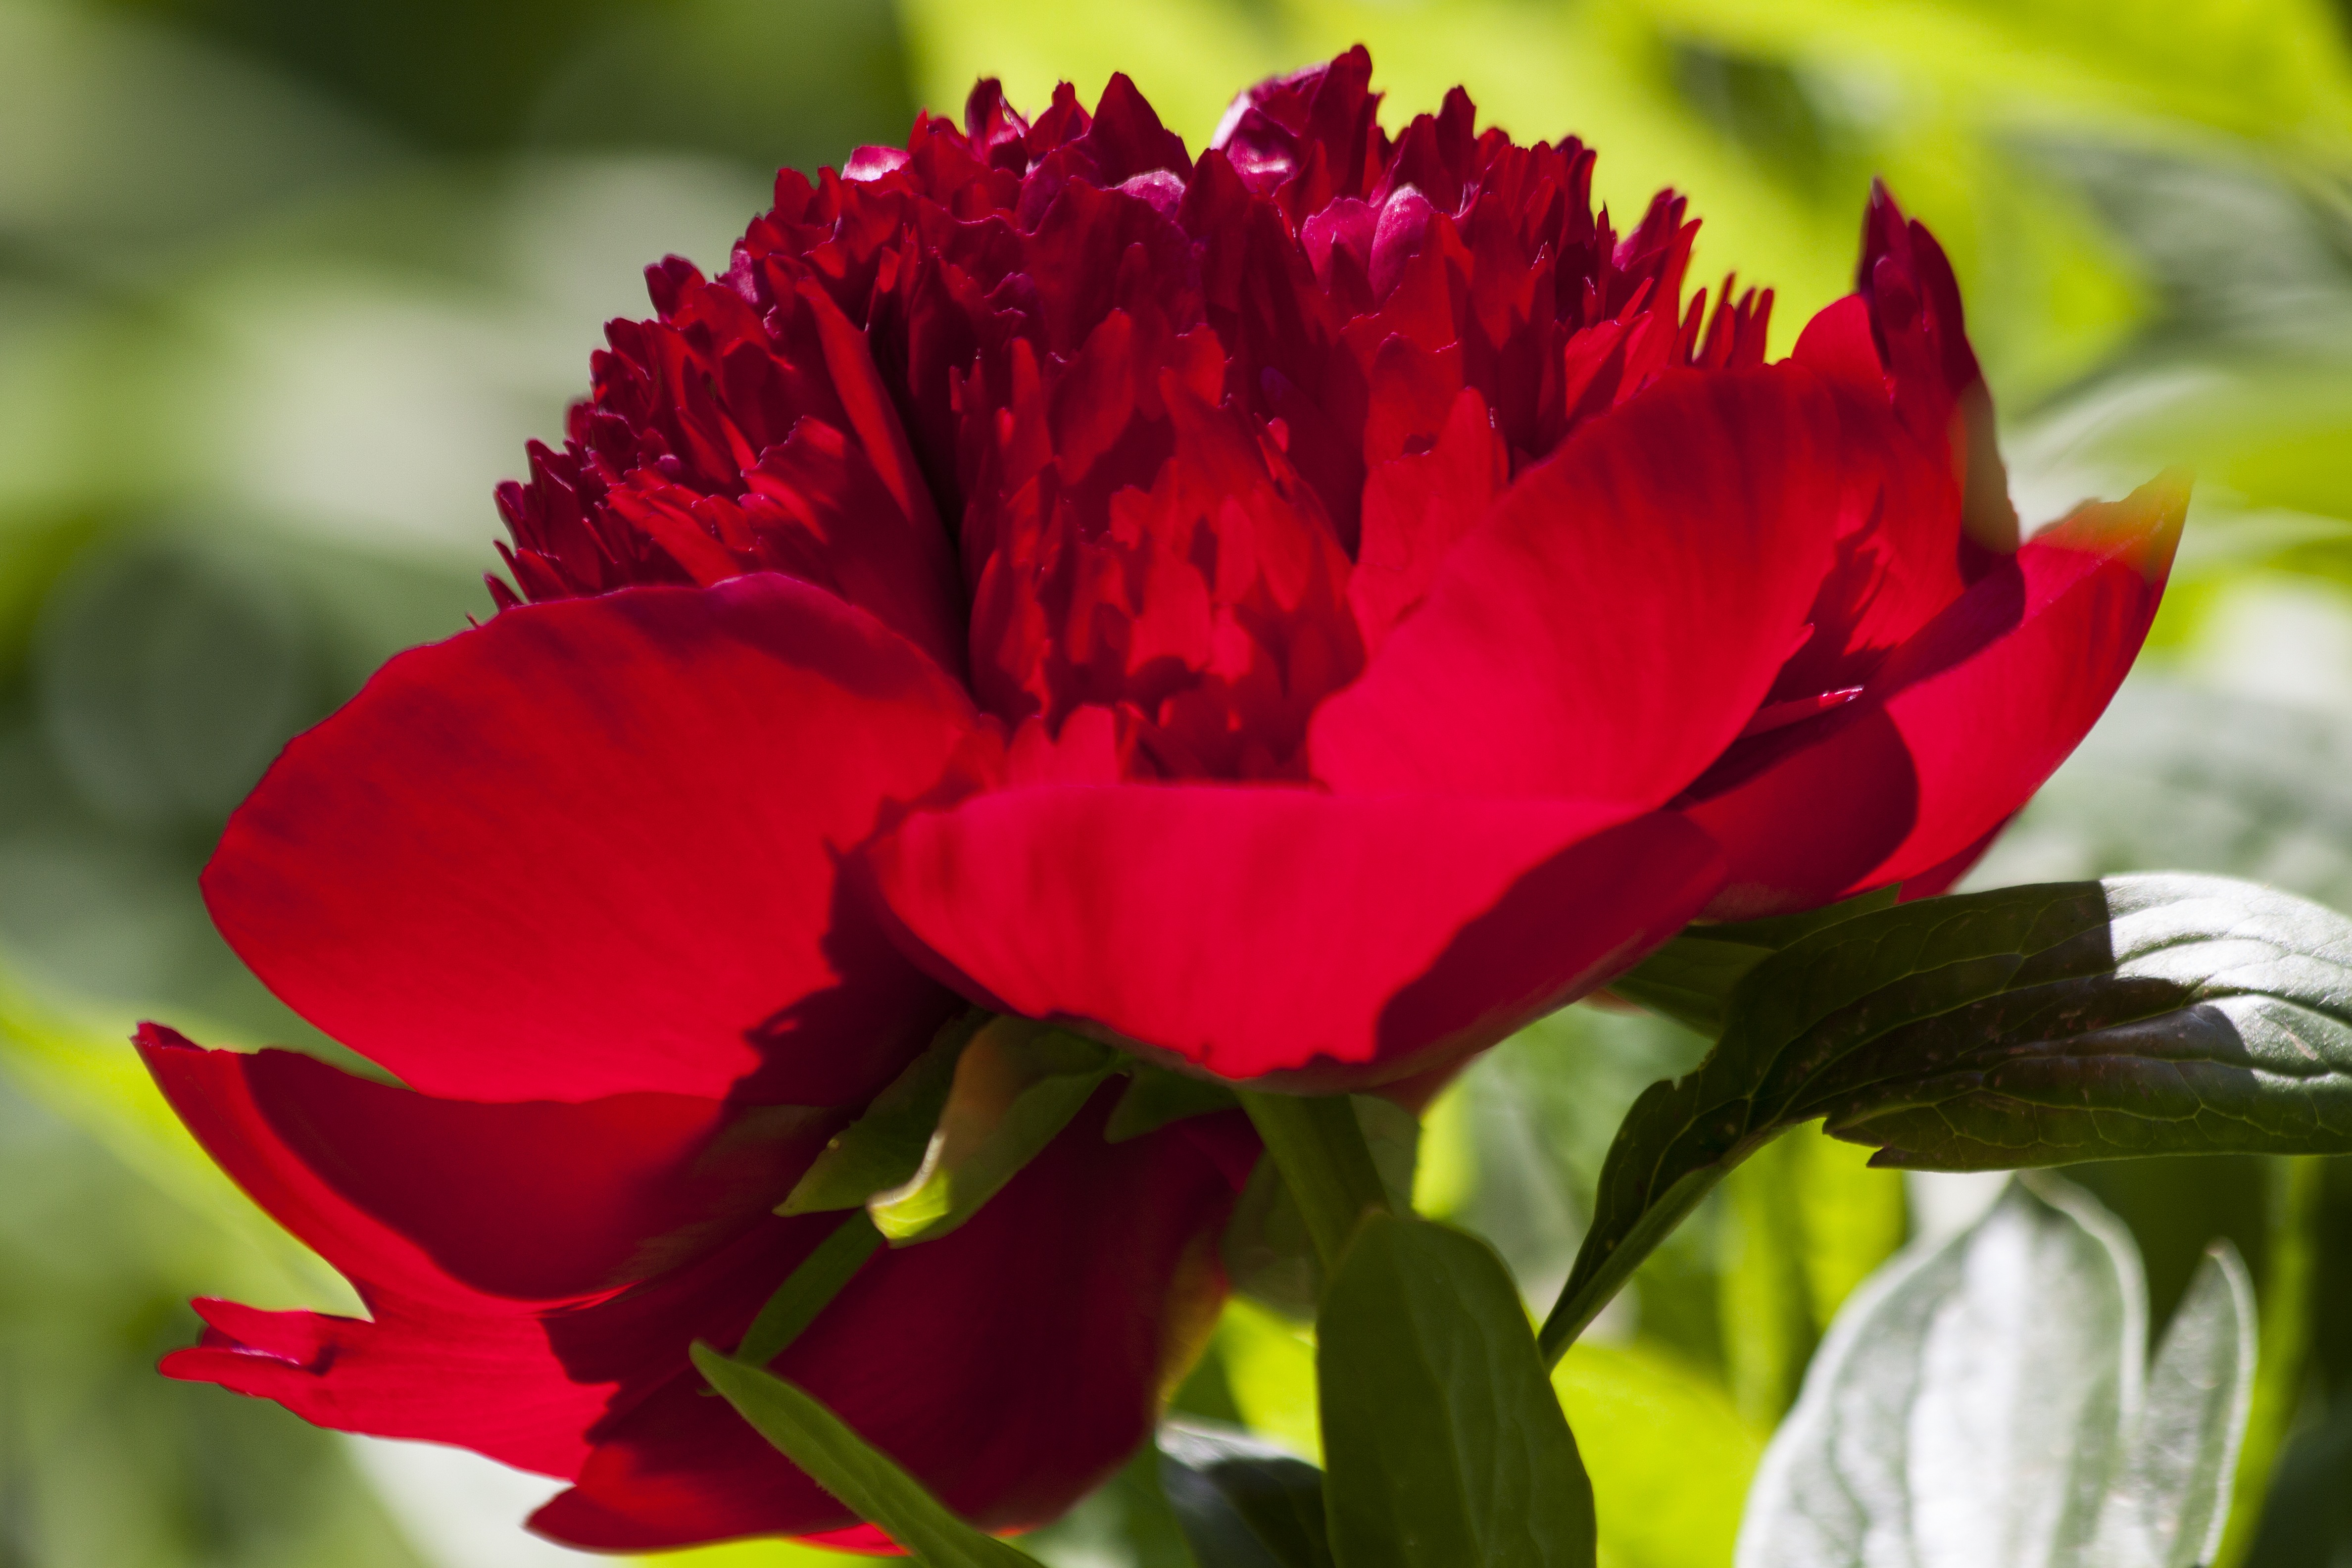
nature, blossom, plant, flower, petal, bloom, spring, green, red, lush, flora, peony, back light, macro photography, ornamental plant, flowering plant, double flower, plant stem, land plant